Armorican Tumulus culture

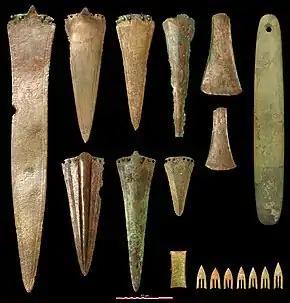
Daggers and axes made of copper alloy, gold archer's wristguard, sharpener made of schist and Armorican arrowheads made of flint from the Early Bronze Age tumulus of La Motta (Lannion, Côtes-d'Armor).

A strong social hierarchy is demonstrated through the funerary deposits: fine arrowheads, bronze weapons, gold artefacts, and exotic ornaments are largely reserved for the elite; bronze daggers and ceramics seem to distinguish a class of notables (heads of lineages or clans), while the majority did not deliver any grave goods that have been preserved.